Reed pen

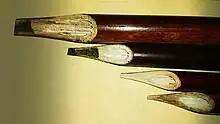
The inkstained cut tips of reed pens

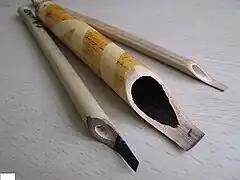
Varying diameters

A reed pen ( '; singular ') or bamboo pen is a writing implement made by cutting and shaping a single reed straw or length of bamboo.